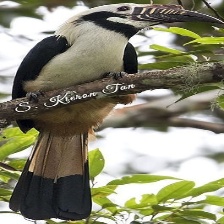
Species: VISAYAN HORNBILL
Scientific name: PENELOPIDES PANINI
ImageNet parent category: hornbill